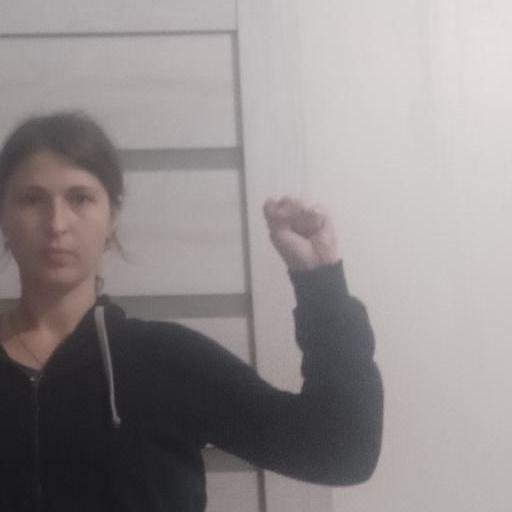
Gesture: fist